Jeffrey R. MacDonald

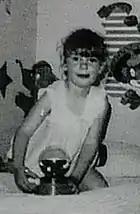
Kimberley MacDonald.

In addition to the lack of damage to the inside of the house, no fibers from MacDonald's torn pajama top were found in the living room, where he claimed the garment had been when torn in his struggle with the intruders. However, fibers from the pajama top were found beneath Colette's body and in the bedrooms of both of his daughters, and one fiber from this garment was also found under Kristen's fingernail. A single fragment of skin was recovered from beneath one of Colette's fingernails, although this evidence was later lost. Bloodstained splinters likely sourcing from the section of lumber recovered close to the back door of the apartment were recovered from all three bedrooms of the apartment, but not the room where MacDonald claimed to have been attacked. No blood or fingerprints were found on either telephone MacDonald claimed he had used to call for help after checking each member of his family and attempting to resuscitate them. Furthermore, the bloodstained tip of a surgical glove was also found beneath the headboard where the blood inscription was written; this glove was identical in composition to a medical supply MacDonald invariably kept in the family kitchen.